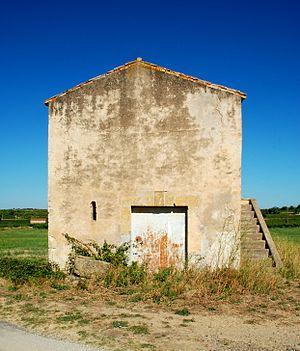
France - Languedoc - Hérault - Roujan - chapelle Saint-Nazaire
La chapelle Saint-Nazaire de Roujan est une chapelle préromane située à Roujan dans le département français de l'Hérault en région Occitanie.